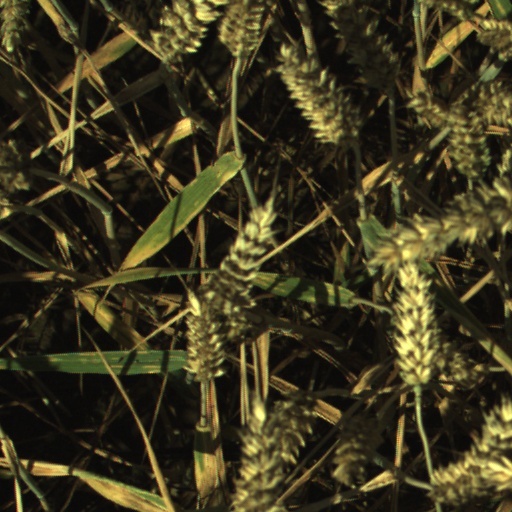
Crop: wheat